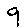
Label: 9